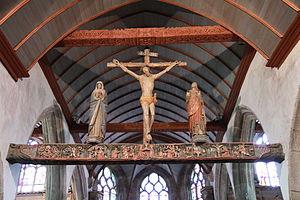
Une poutre de gloire, tref ou perque est une poutre peinte, sculptée ou orfévrée, placée transversalement entre les sommiers d'un arc triomphal, à l'entrée du transept ou à l'orée de l'abside.
L'église Notre-Dame est une église catholique située à Lampaul-Guimiliau.
Lampaul-Guimiliau [lɑ̃pɔl gimiljo] est une commune du département du Finistère, dans la région Bretagne, en France.